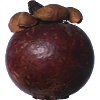
Label: mangostan